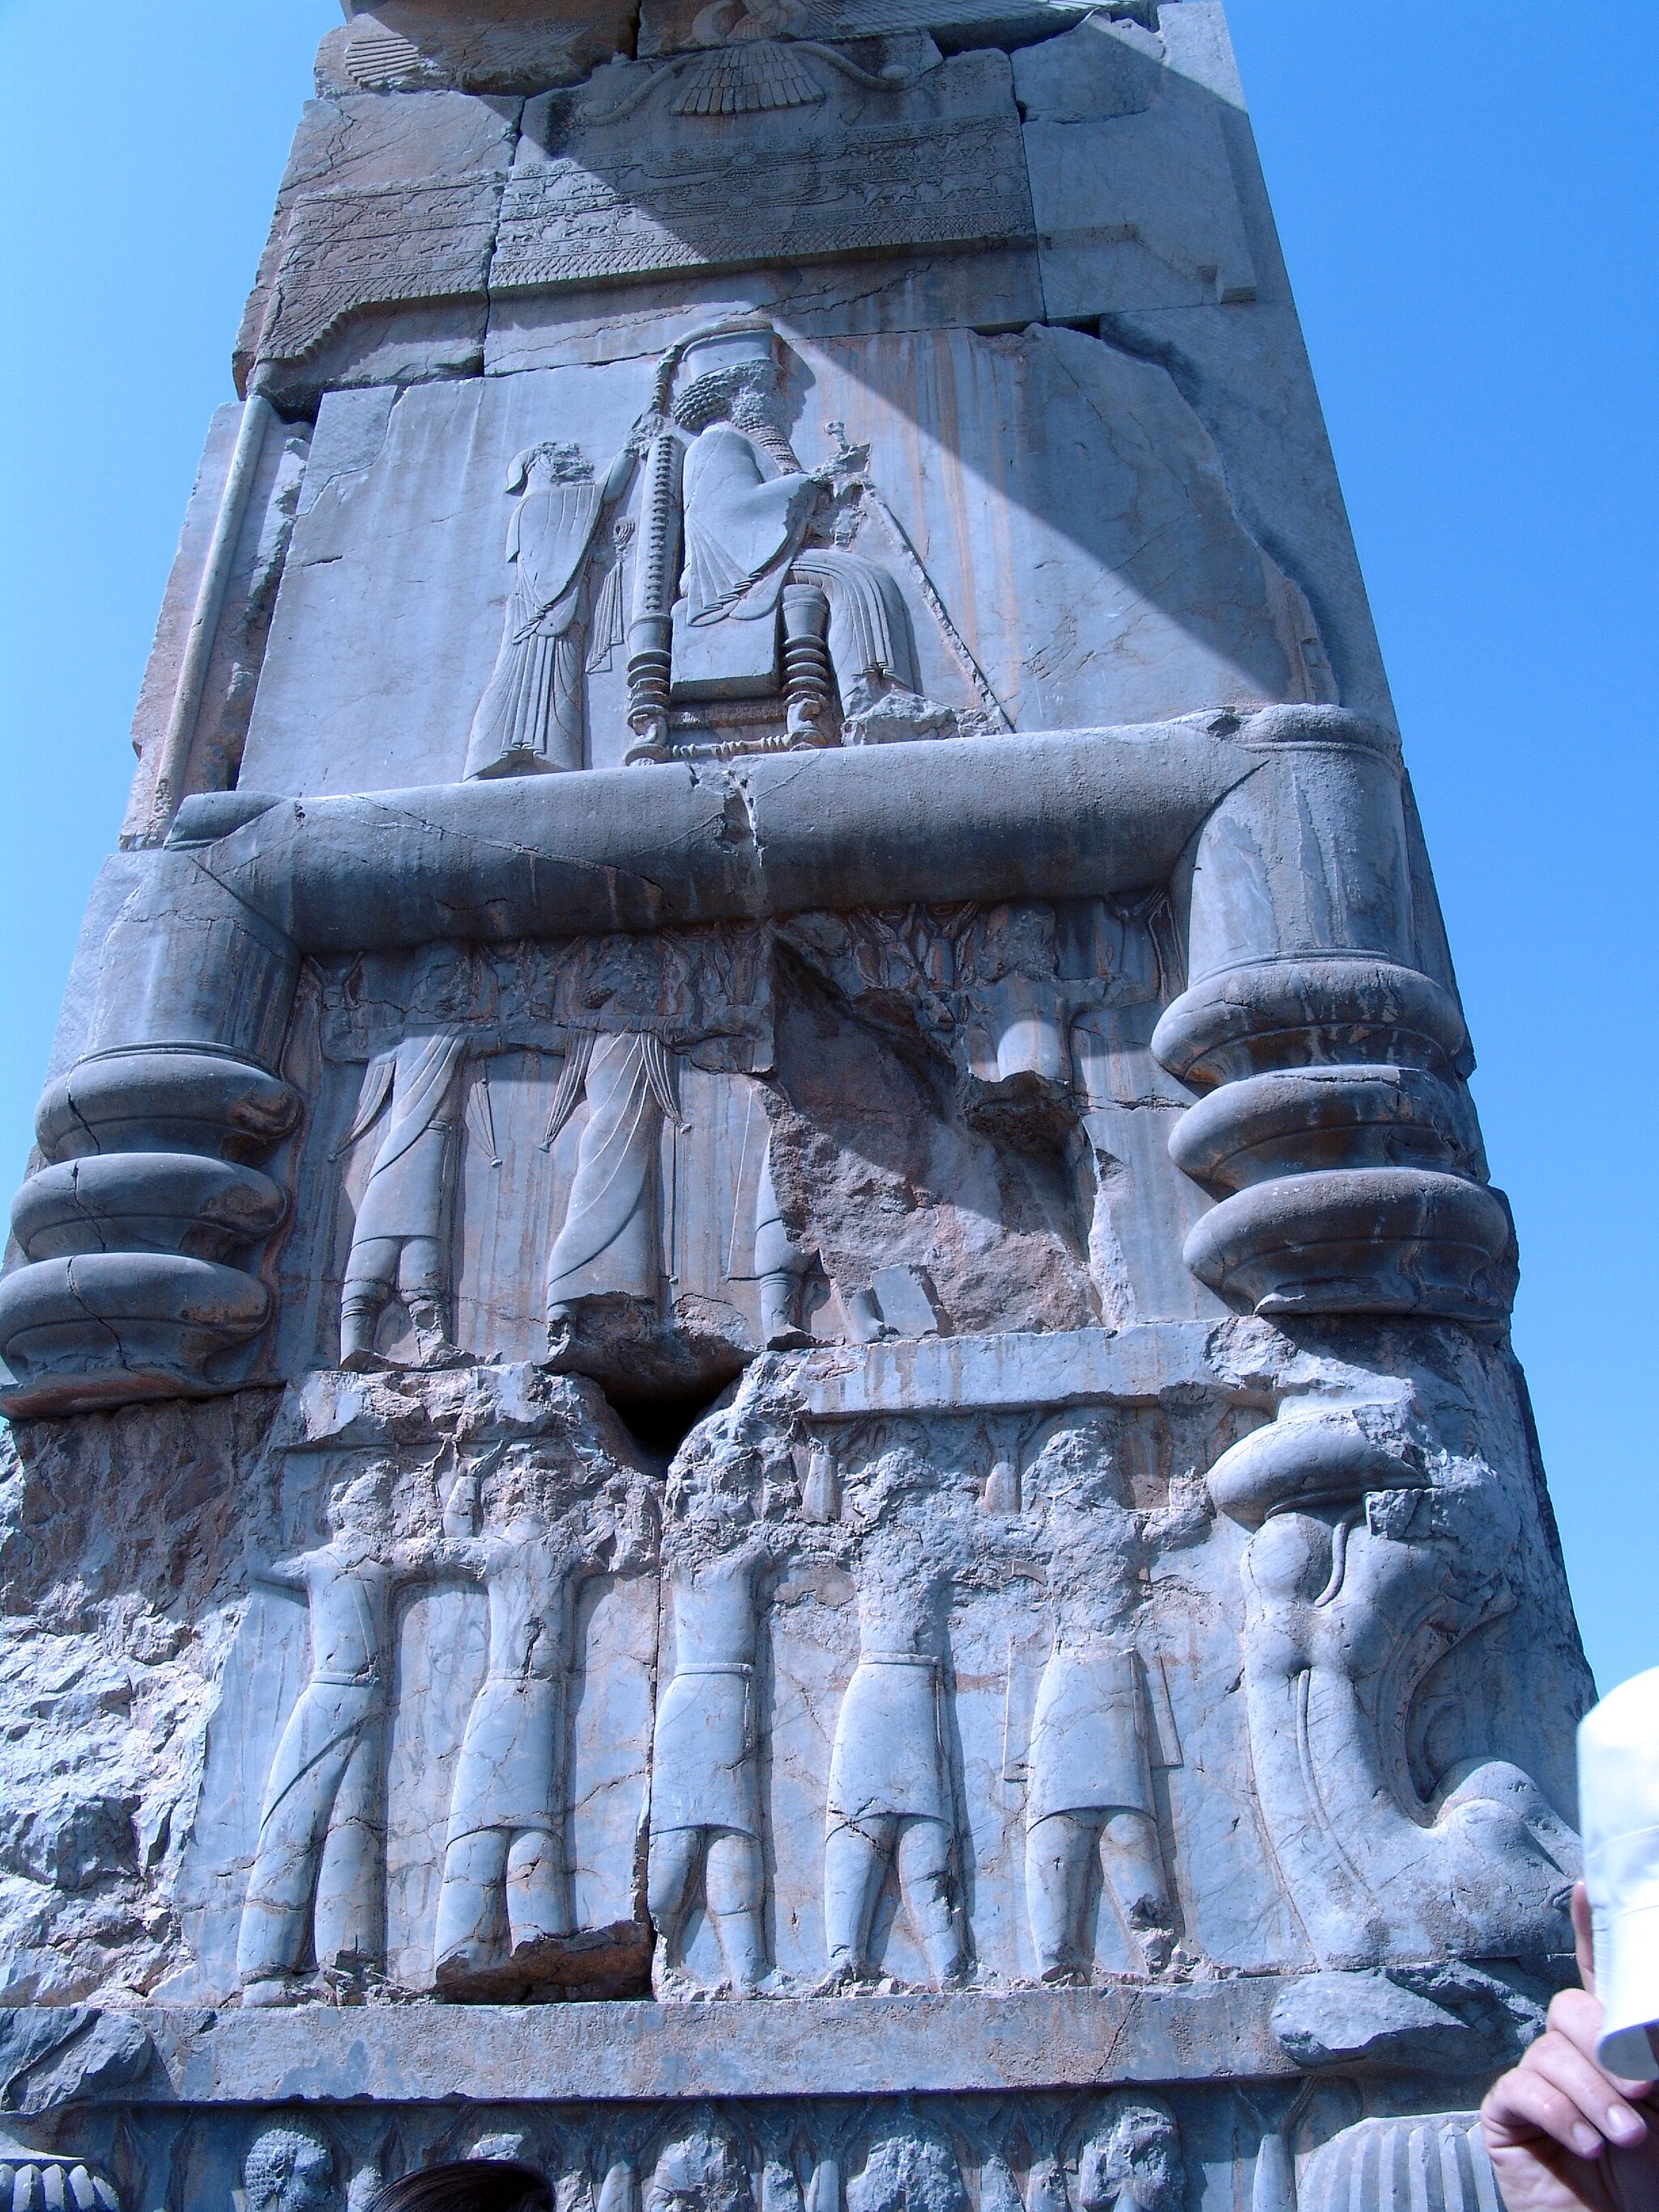
Title: Persepolis-Darafsh 1 (63)
Description: Persepolis
Date: 2008-03-20 10:24:53
Categories: GFDL, Taken with Sony DSC-F828, License migration redundant, Self-published work, Files with coordinates missing SDC location of creation, 2008 in Persepolis, Southern portals of Hall of hundred columns, Photos by Darafsh Kaviyani